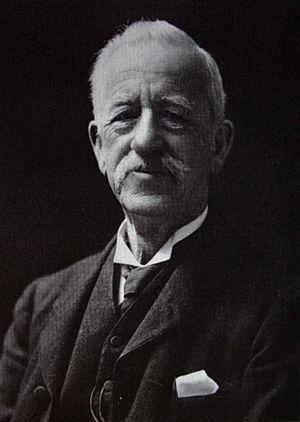
Harry Bolus, né le 28 avril 1834 à Nottingham, en Angleterre, et mort le 25 mai 1911 à Oxford, Surrey, est un botaniste, explorateur, illustrateur botanique, entrepreneur et philanthrope sud-africain. Il était actif dans la communauté scientifique et membre et président de la Société philosophique sud-africaine.